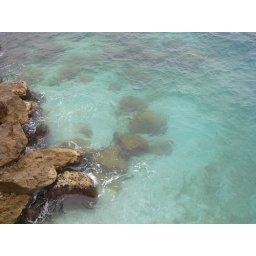
Crystal clear water in monaco